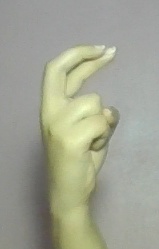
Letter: zay